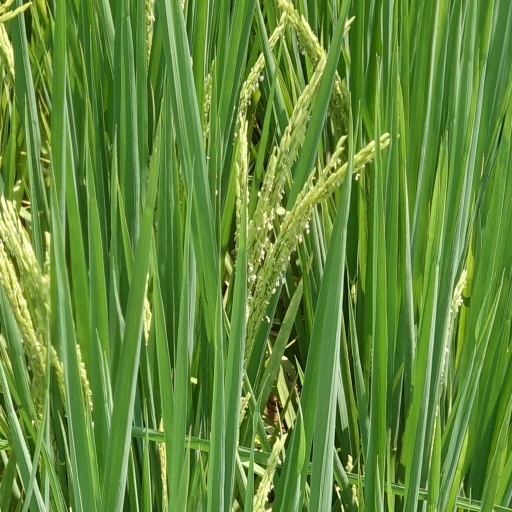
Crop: rice